Lajos Faragó

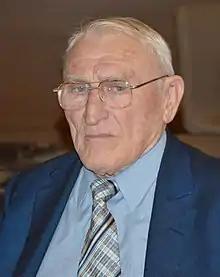
Lajos Faragó in 2013

Lajos Faragó (3 August 1932 – 13 May 2019) was a Hungarian footballer. He competed in the men's tournament at the 1960 Summer Olympics.